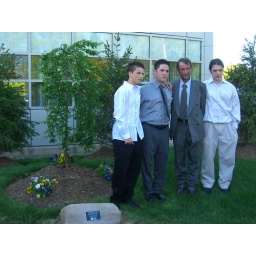
Sam, Brian, Frank, and Adam standing by the tree planted in Lois' memory.